Dilhorne Hall

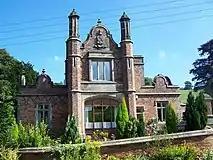
The gatehouse of Dilhorne Hall which is the only part of the Hall remaining

The Hall occupied an area of approximately four acres but was demolished in the 1920s. Dilhorne Hall was rebuilt in about 1830 by the Buller family. It succeeded a 17th-century house that had been the home of Copwood Hollins (who died in 1705) and, in the later 18th century, John Holliday.